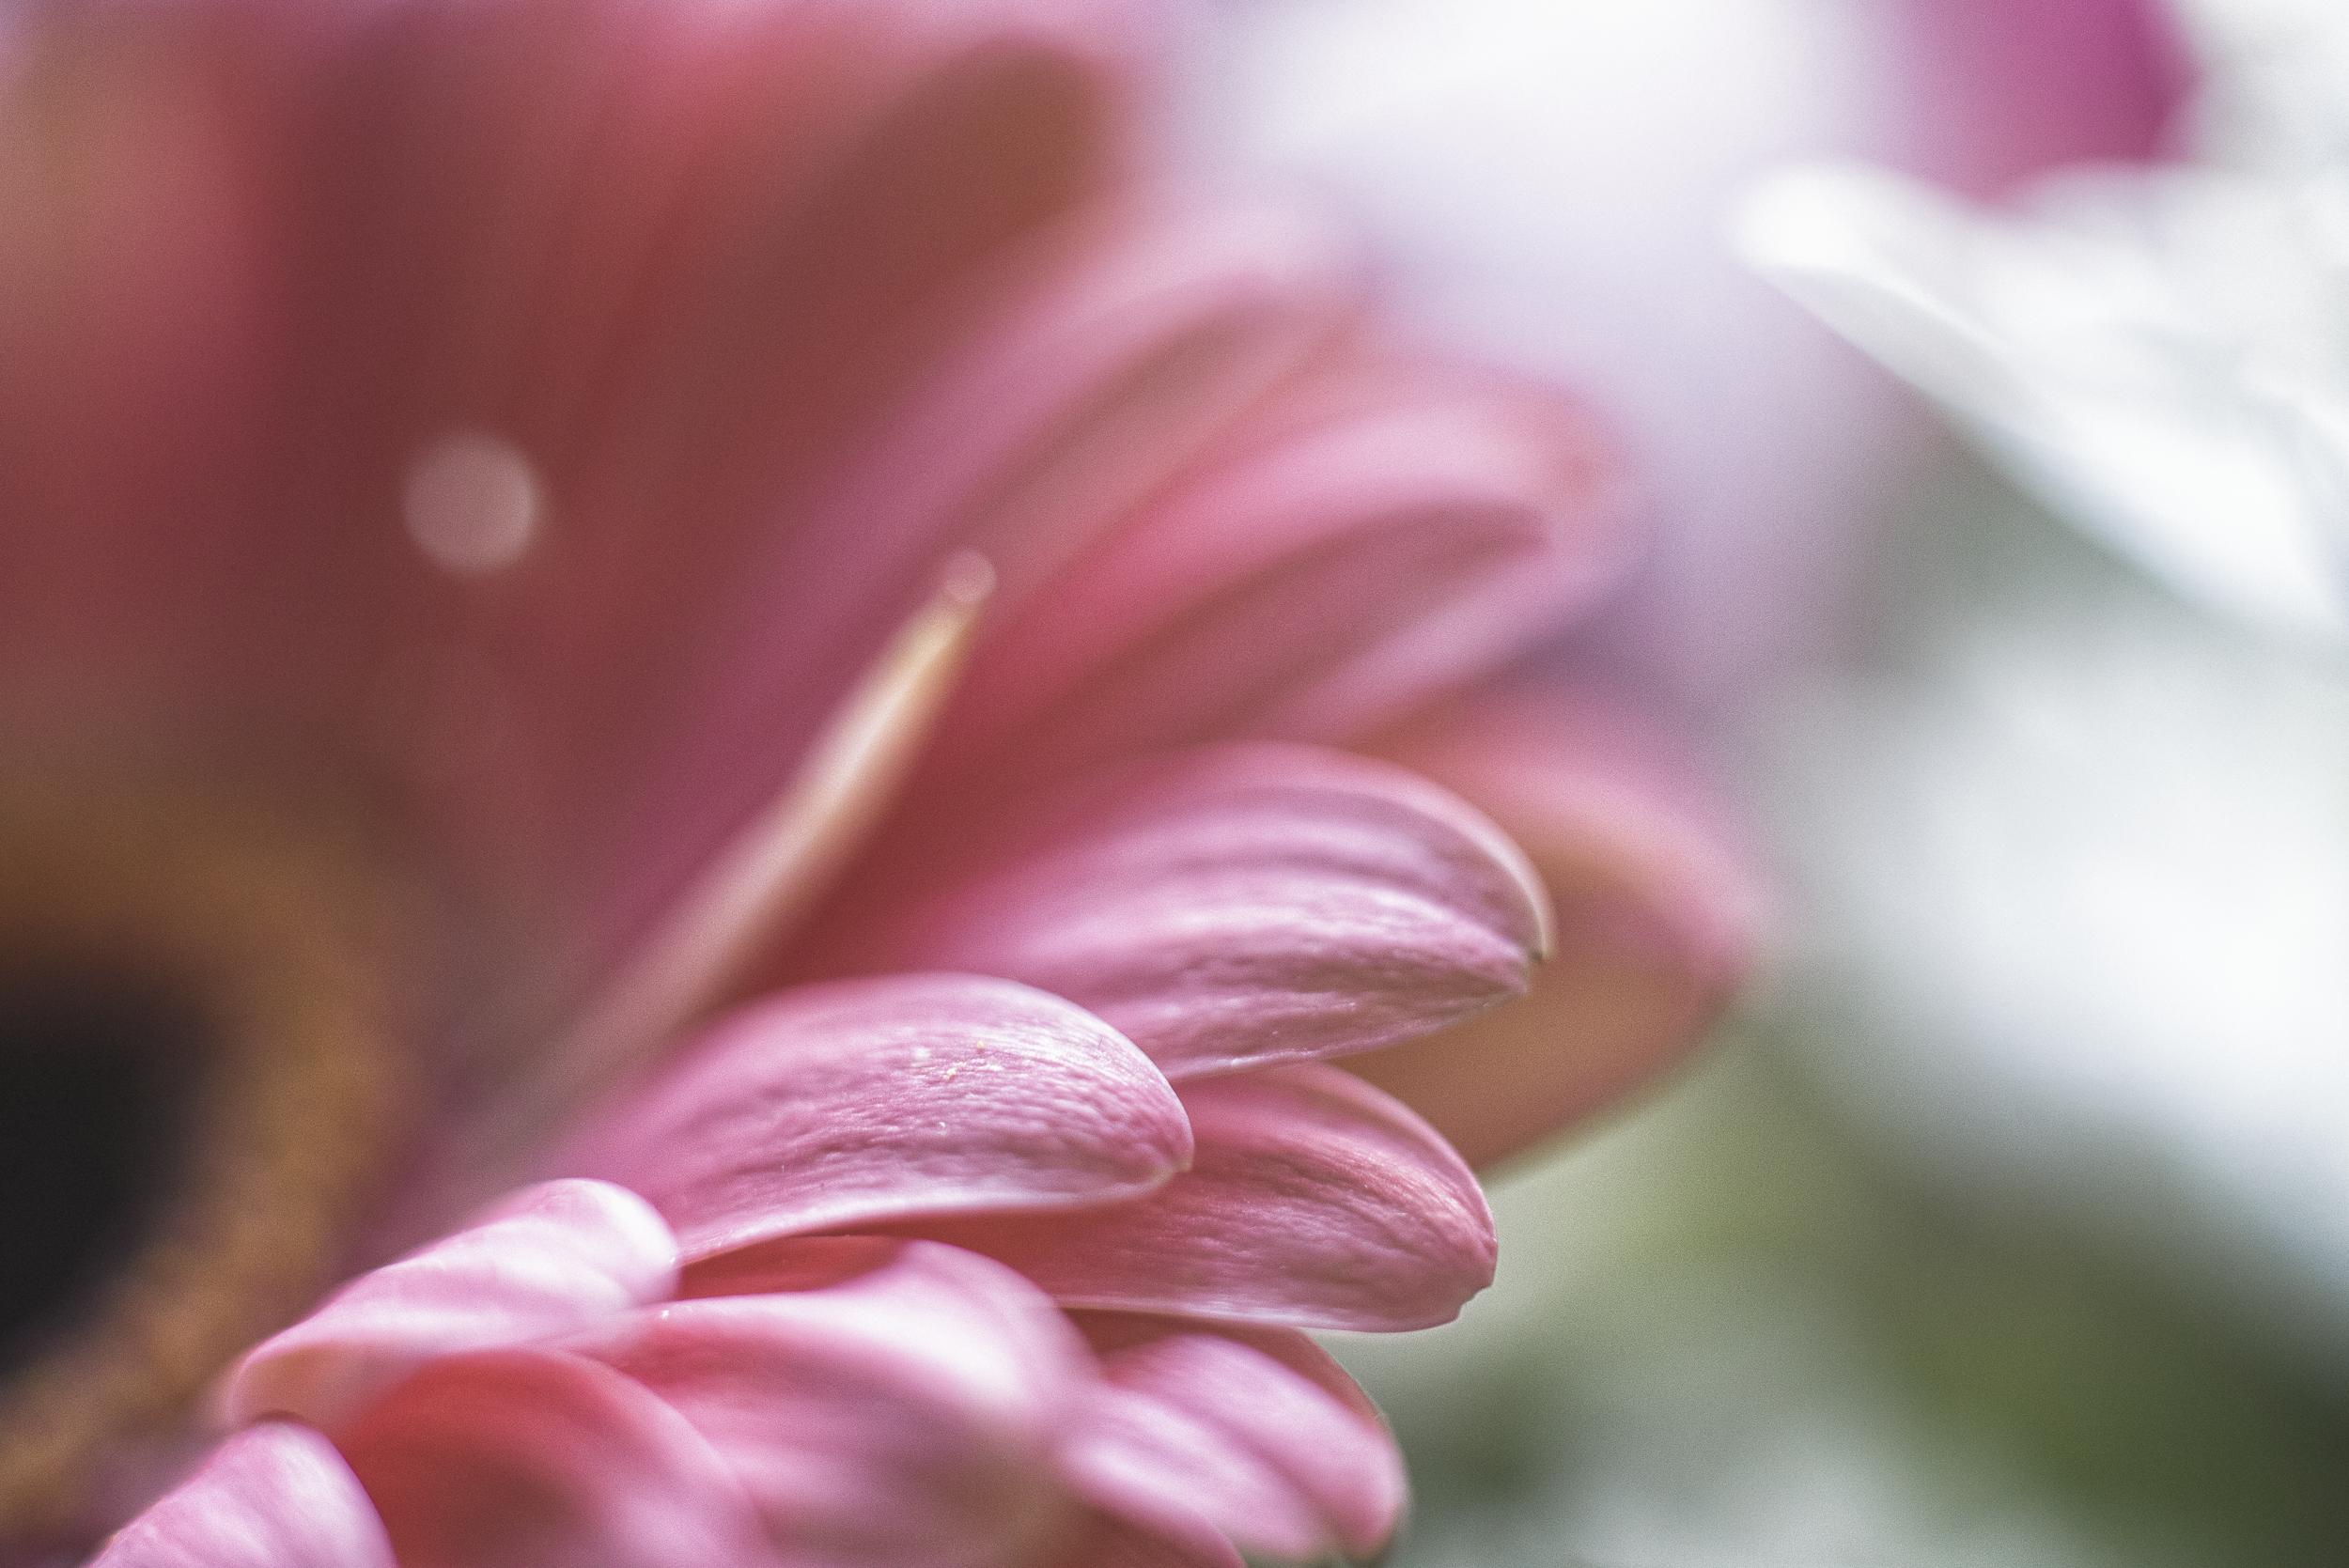
blossom, plant, photography, leaf, flower, petal, rose, red, serene, nikon, closeup, pink, flora, close up, petales, nikkor, d750, dreamy, curuyann, macro photography, flowering plant, plant stem, land plant